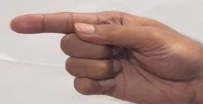
ASL sign: G